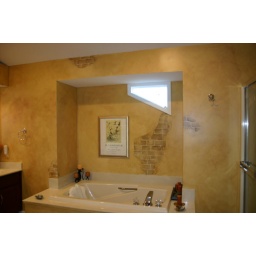
Feature wall above bath